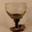
Label: cup